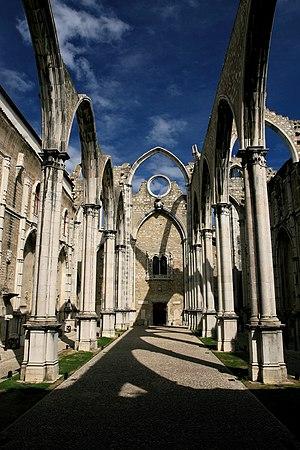
Cet article recense les monuments nationaux du district de Lisbonne, au Portugal.